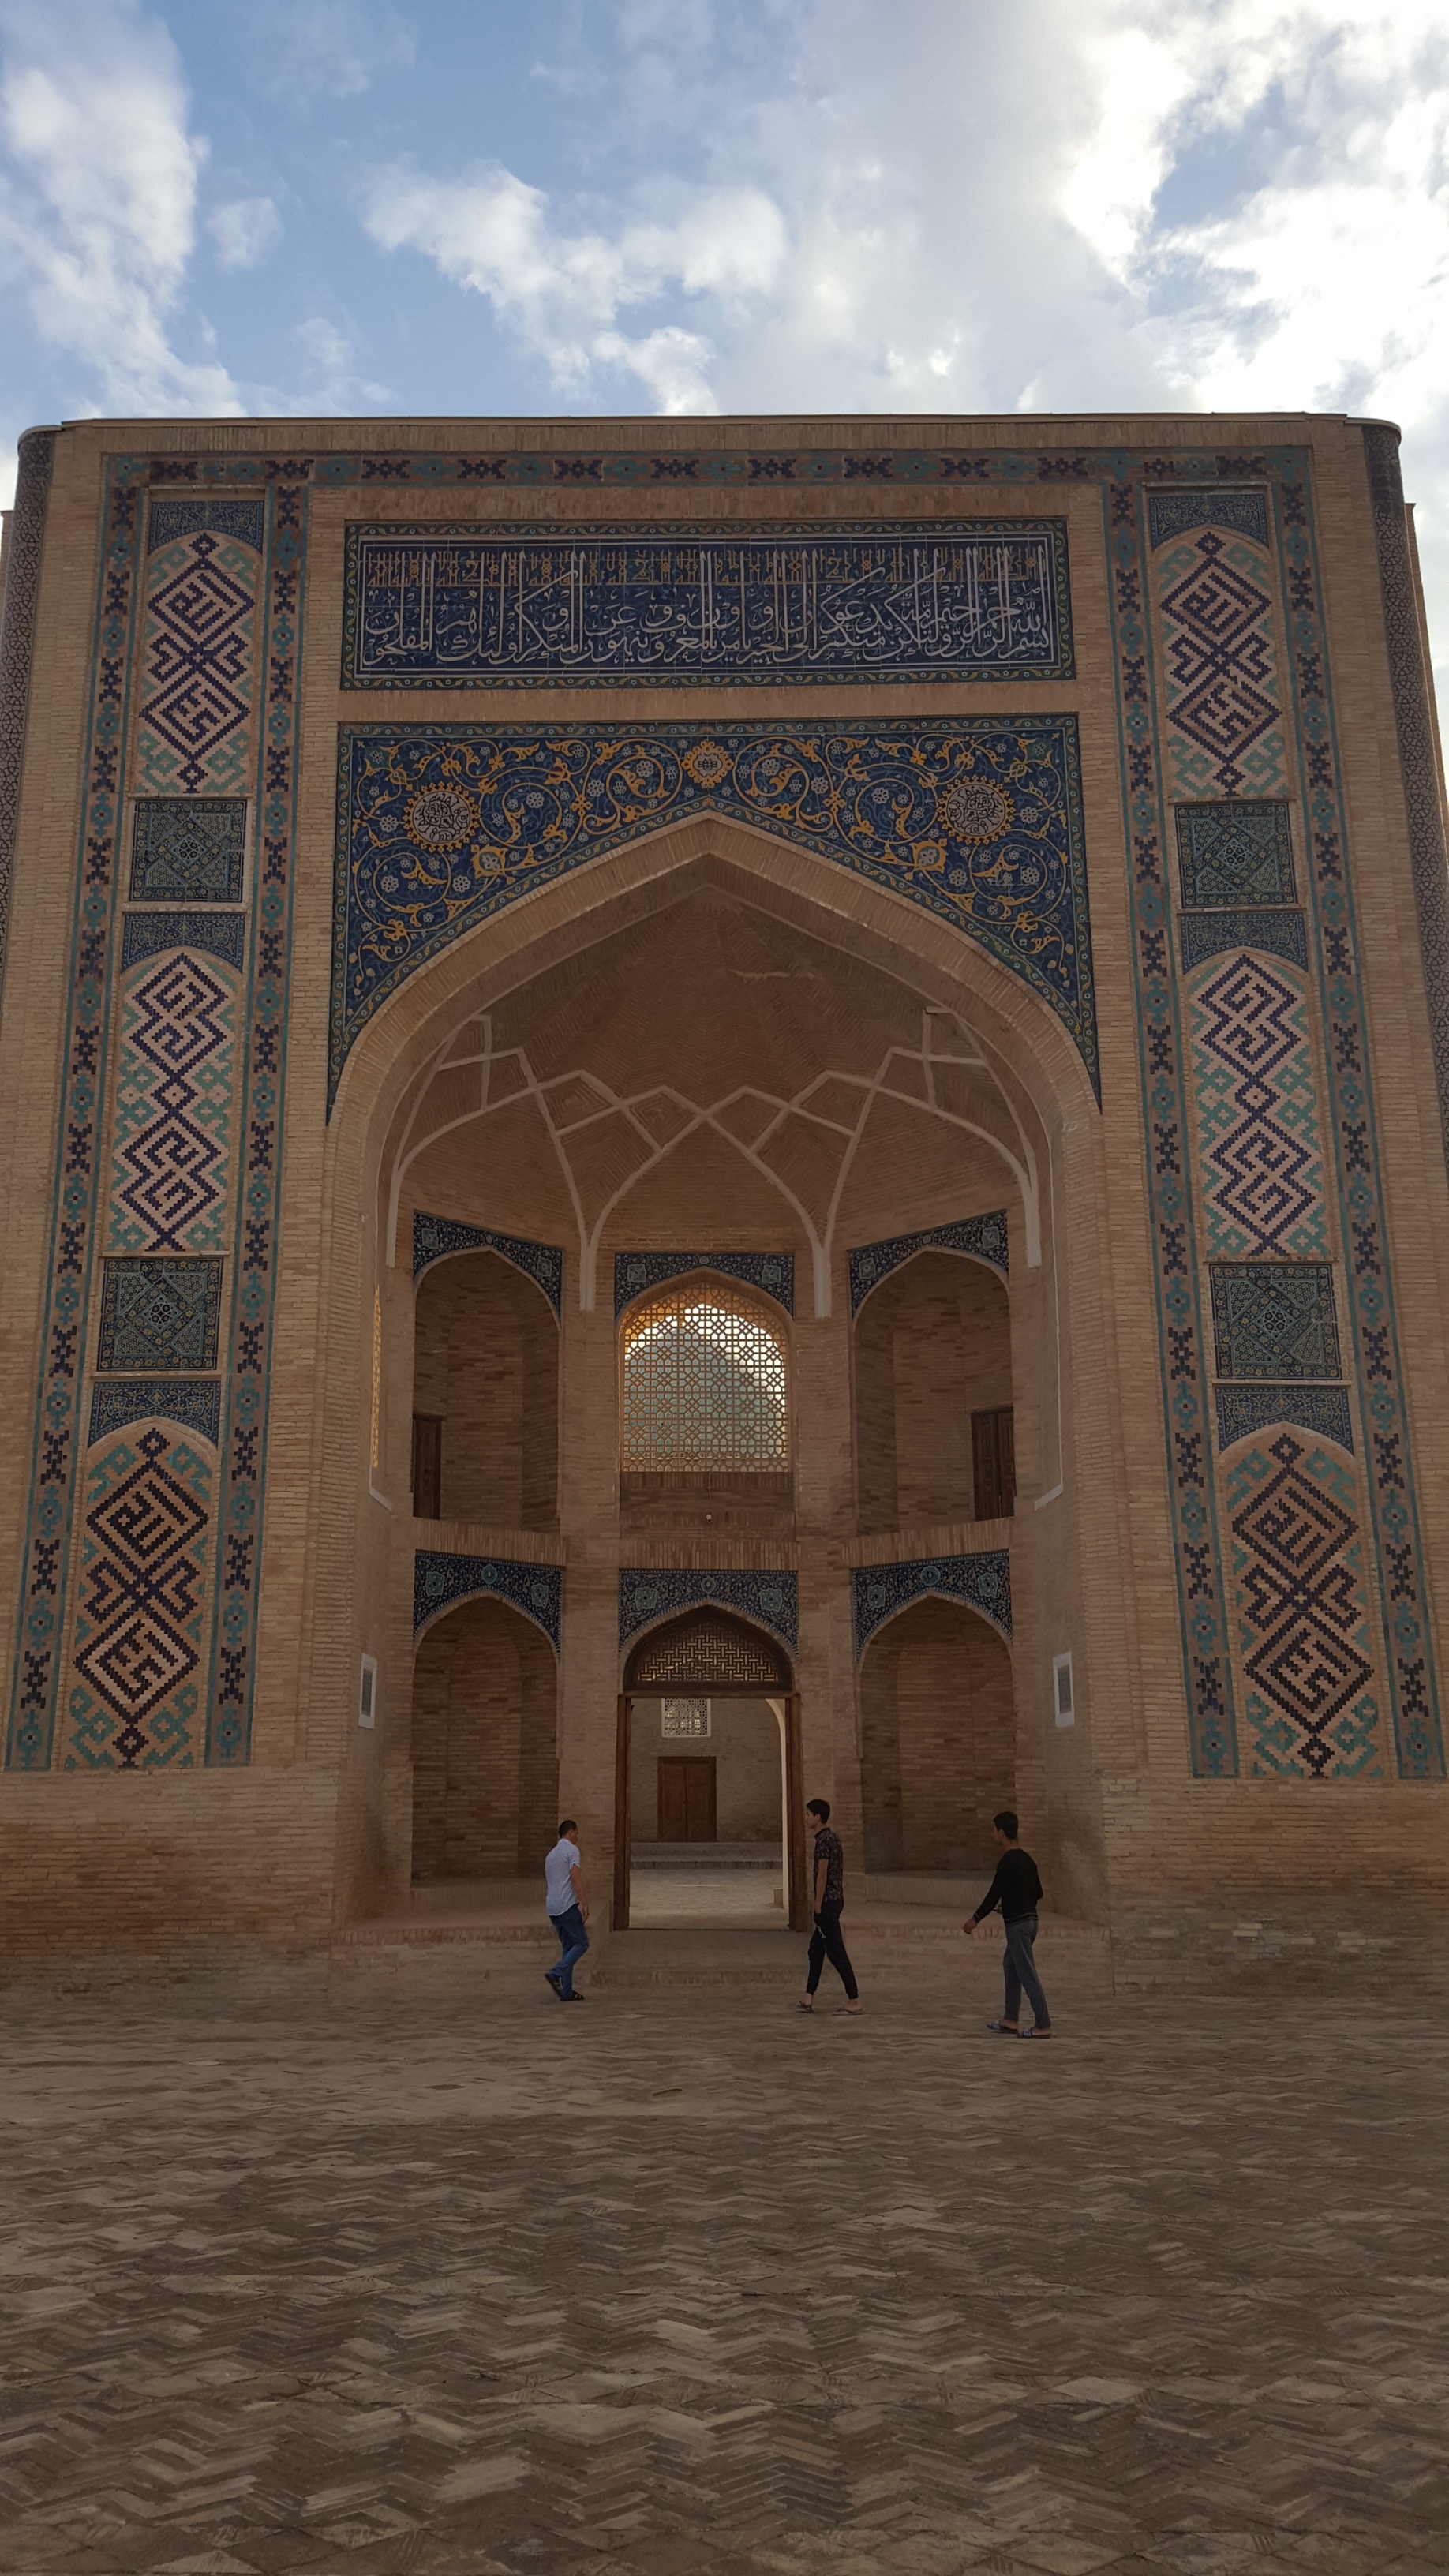
architecture, structure, building, palace, old, travel, arch, pattern, religion, asia, landmark, place of worship, central, design, temple, symmetry, mosaic, mosque, culture, islam, style, famous, heritage, unesco, eastern, dome, traditional, uzbekistan, samarkand, ancient history